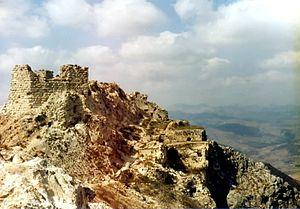
La forteresse de Beaufort, appelée Qala'at ash-Shqif est un château fort ancien du Moyen-Orient, reconstruit au XIIIᵉ siècle et appelé « Beau fort » par les croisés. Il est situé à environ un kilomètre au sud-sud-ouest du village d'Arnoun, dans le Liban actuel.